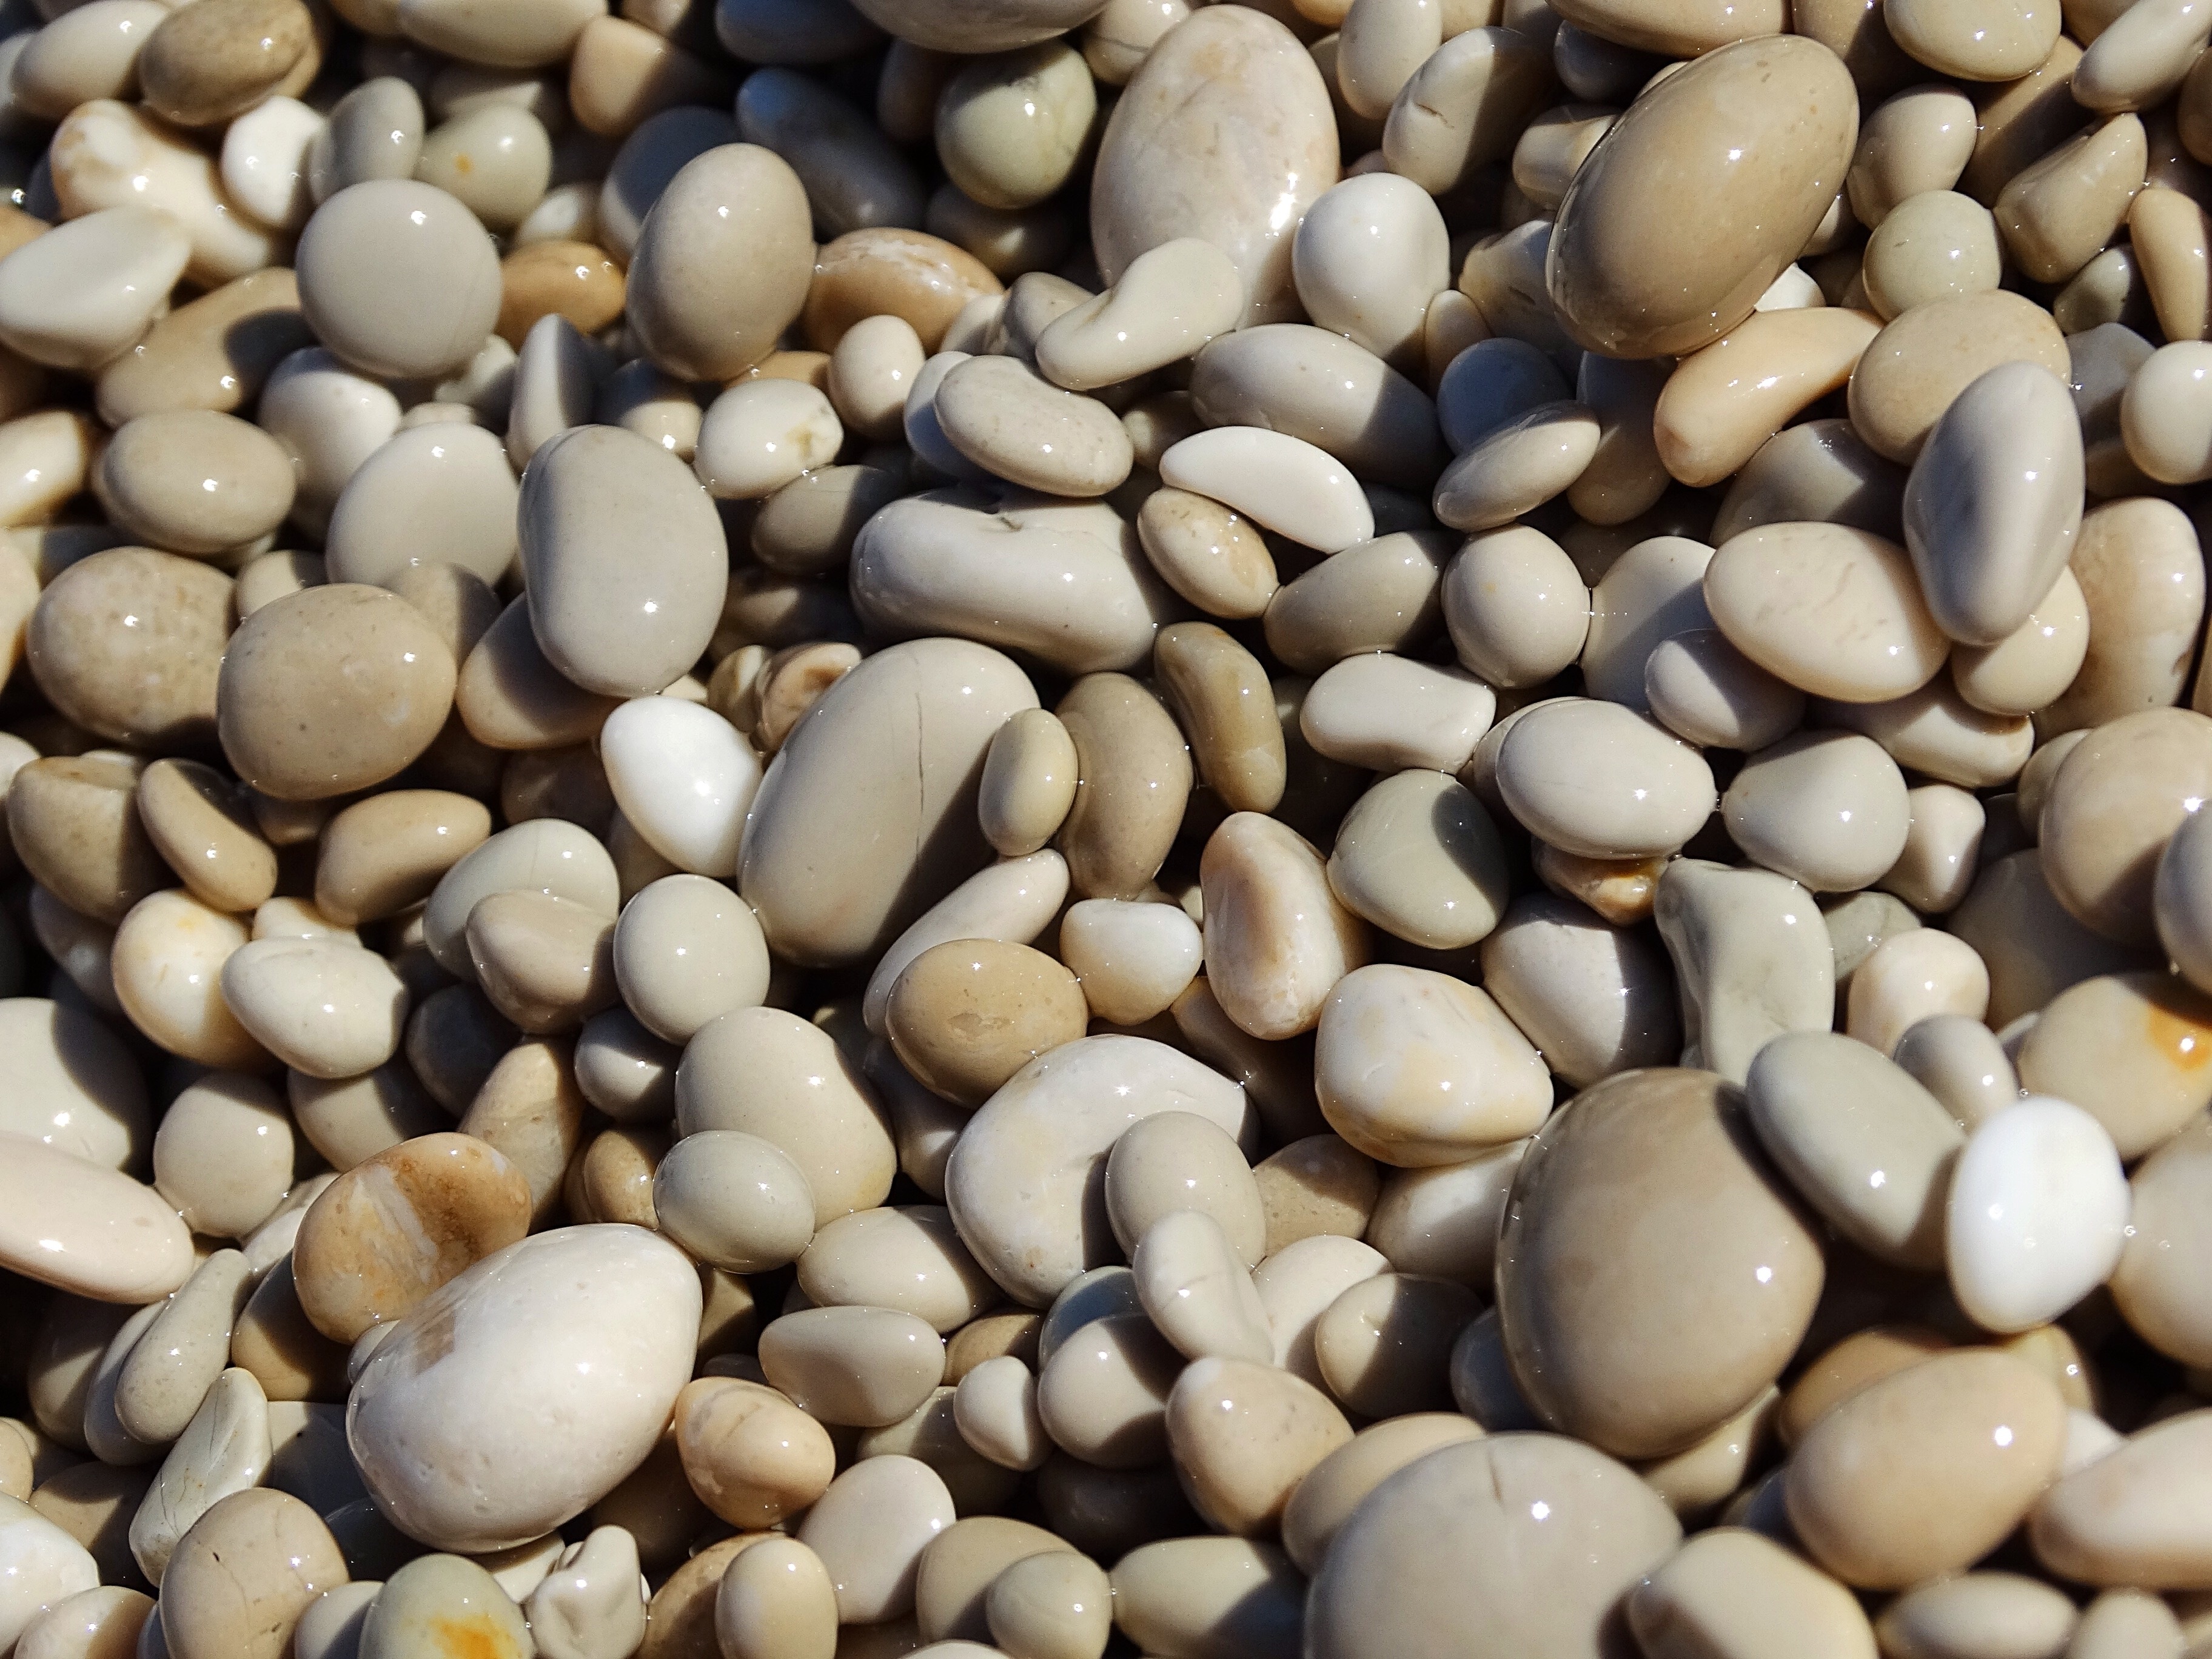
sea, texture, food, produce, crop, pebble, agriculture, material, stones, gravel, pebbles, grass family, common bean